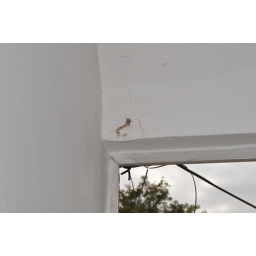
Whole in wall from curtain rail